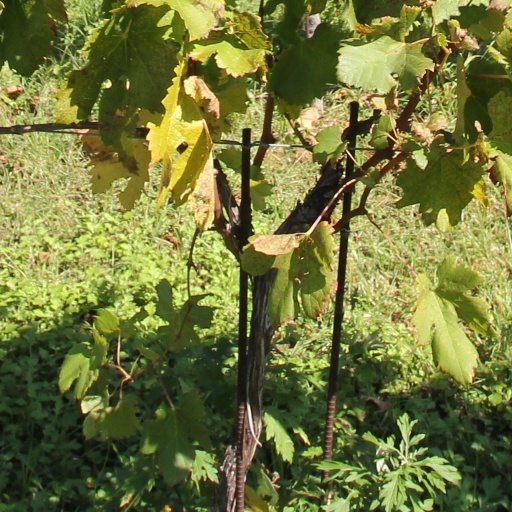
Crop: grape